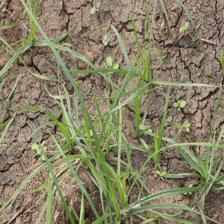
Label: Grass